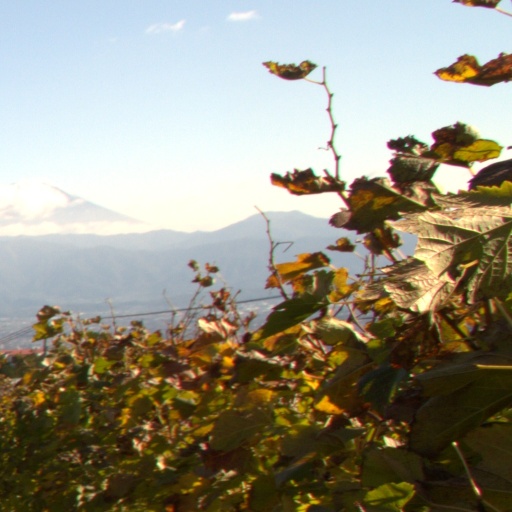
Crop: grape